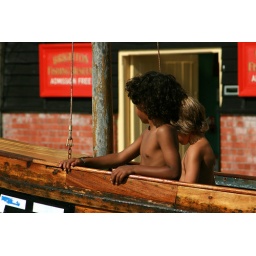
little boys in the boat